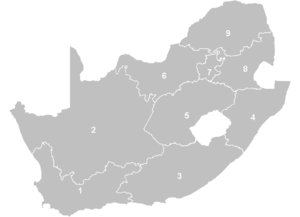
Sydafrikas provinser
Sydafrika med de ni provinser (2005)
Sydafrikas provinser deles op i 9 områder listet herunder efter numrene på kortet til højre. Provinshovedstaden er nævnt i parentes: